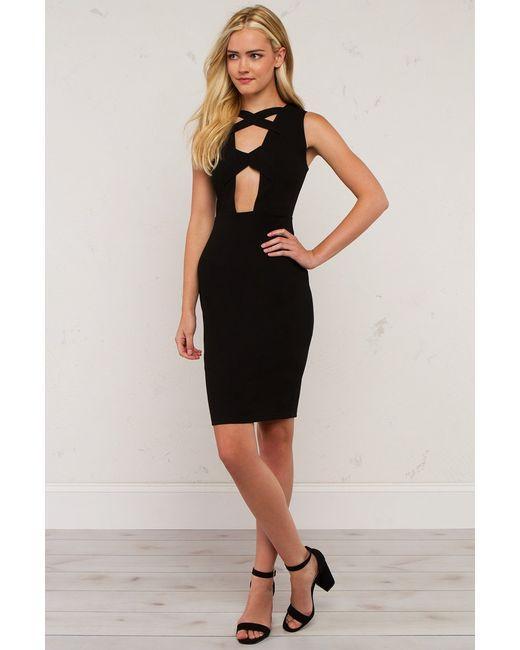
Vorne offenes schwarzes Halo-Etuikleid